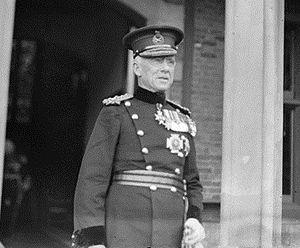
Le lieutenant-général sir Joseph John Talbot Hobbs, KCB, KCMG, VD était un architecte australien et général de la Première Guerre mondiale.